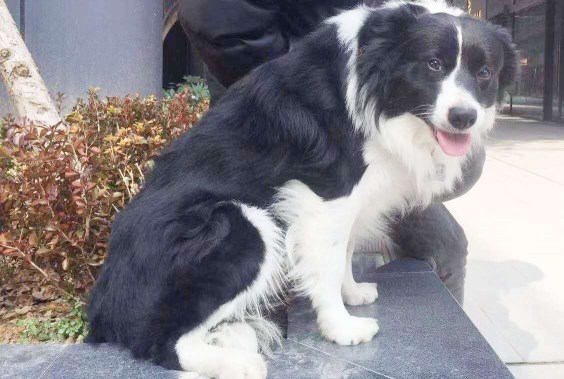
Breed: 2594-n000109-Border_collie